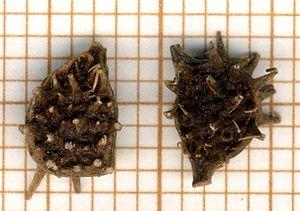
L'adonis d'été, localement appelé "goutte de sang" ou "œil de faisan" est une espèce de plante herbacée annuelle de la famille des Ranunculaceae.